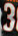
Number: 3